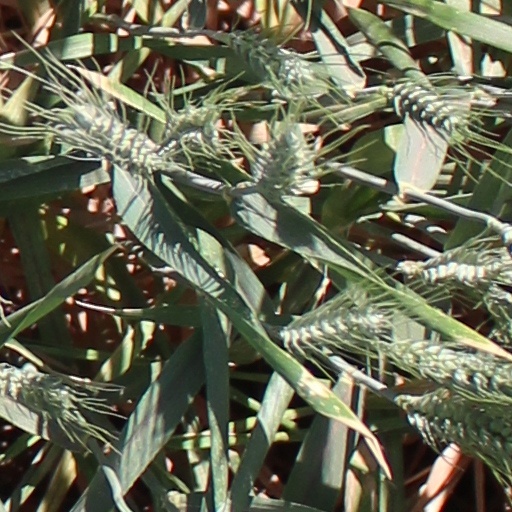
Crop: wheat